Marie-Anne-Julie Forestier

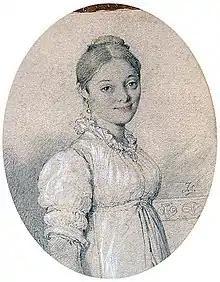
"Medallion portrait of Julie Forestier", 1806, by Ingres

Marie-Anne-Julie Forestier (Paris, 13 June 1782 – Choisy-le-Roi, 26 February 1853) was a French painter.